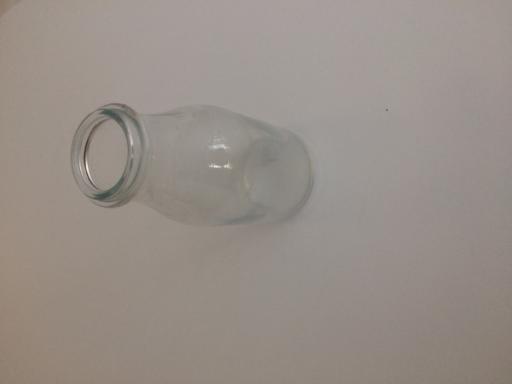
Label: glass